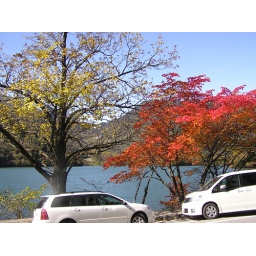
Flaming red tree beside Yu-no-ko.